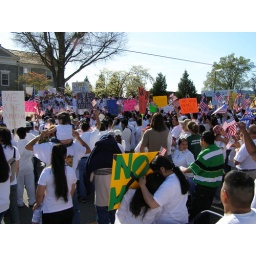
the green and yellow sign is the back of the abuse by police sign